Duchy of Siewierz

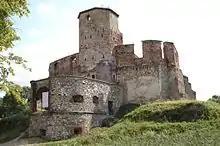
Siewierz Castle

Siewierz was ruled by the Silesian Piasts as part of the Duchy of Bytom under Duke Casimir. In 1312 he granted the town to his youngest son Mieszko, who renounced it in favour of his brother Władysław. In 1337 it was acquired by Casimir I, Duke of Cieszyn, whose scion Wenceslaus I sold it to the Archbishop of Kraków in 1443. Zygmunt Gloger in his book "Historical geography of lands of ancient Poland" ("Geografia historyczna ziem dawnej Polski"), published in 1900, writes that the Duchy of Siewierz belonged to Lesser Poland, after it was bought by the Archbishops of Kraków.